Mühlacker station

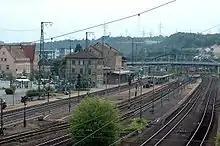
Tracks in Mühlacker, seen from the northeast (2006)

During the reconstruction Deutsche Bundesbahn, electrified the Bietigheim–Mühlacker line. On 6 October 1951 the first electric train ran from Stuttgart. Electric operations were extended on 23 May 1954 to Bretten and on 1 June 1958 to Karlsruhe. In the 1960s plans were developed for a Mannheim–Stuttgart high-speed line. It was eventually decided to build a station on the line at Vaihingen, not Mühlacker. The commissioning of the new line on 2 June 1991 meant that only a few express trains continued to run through Mühlacker.